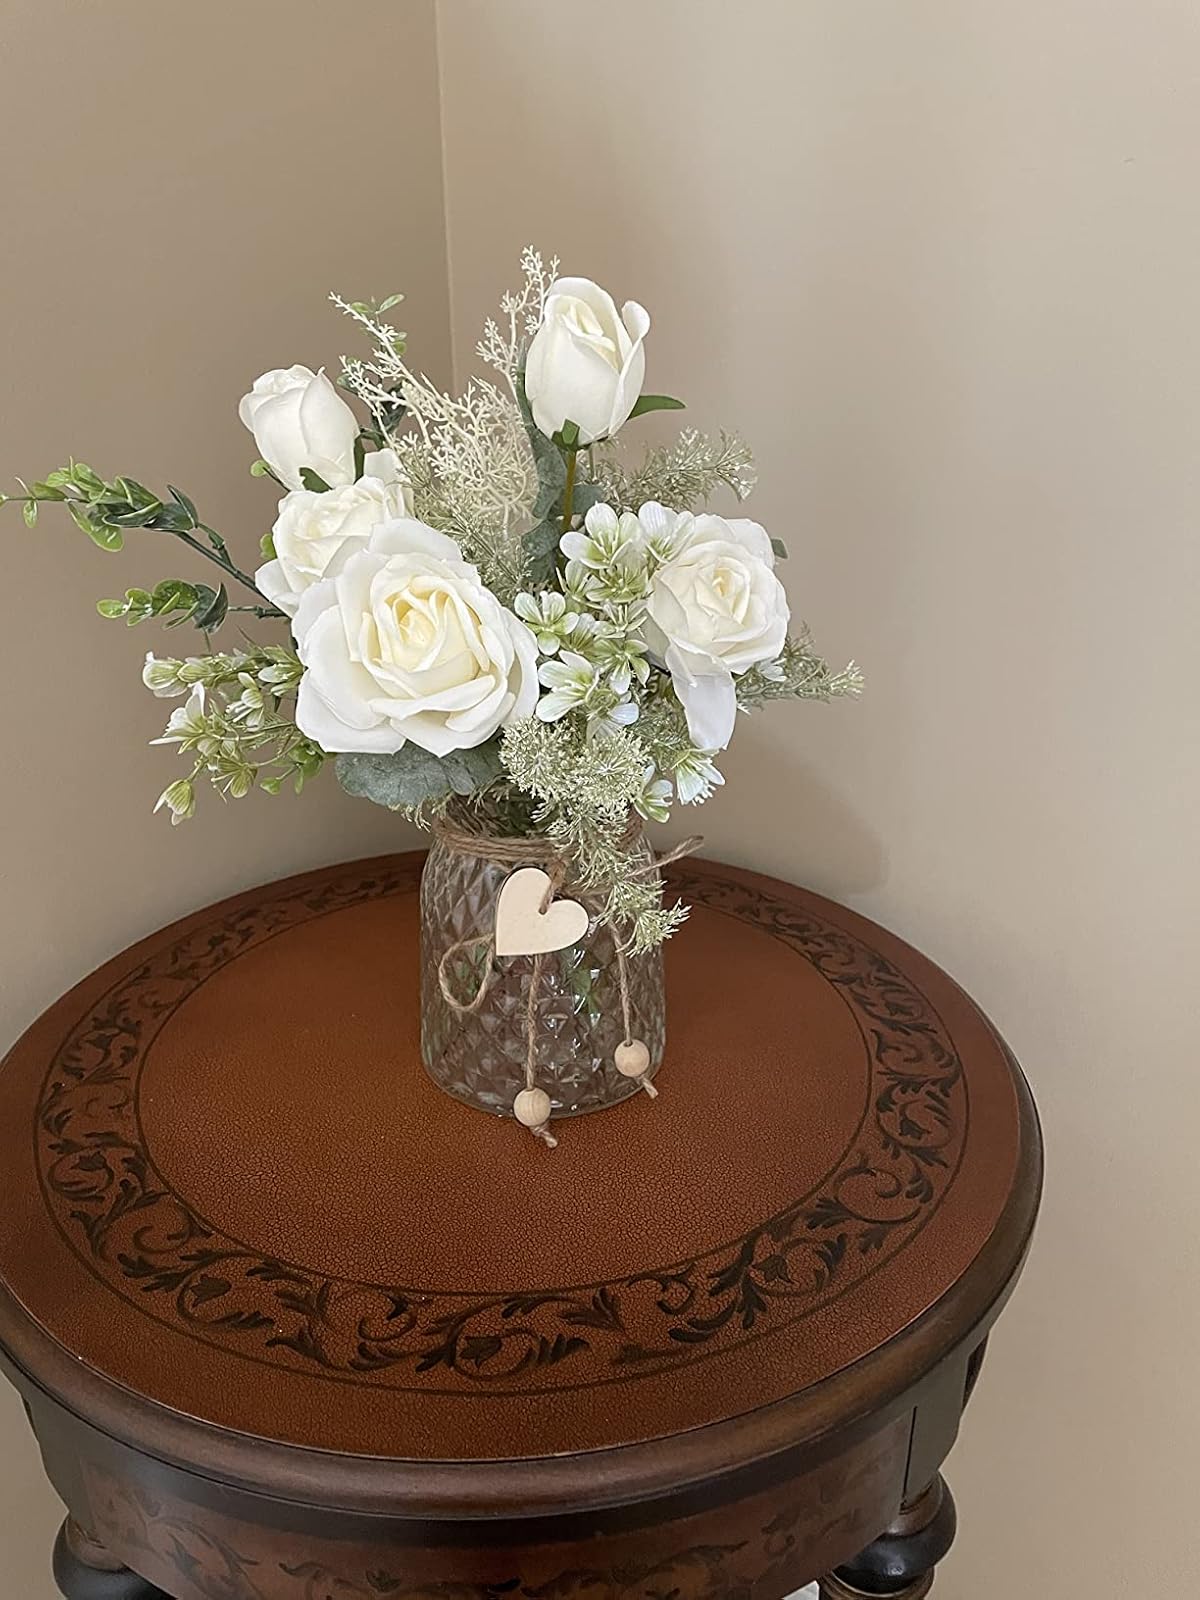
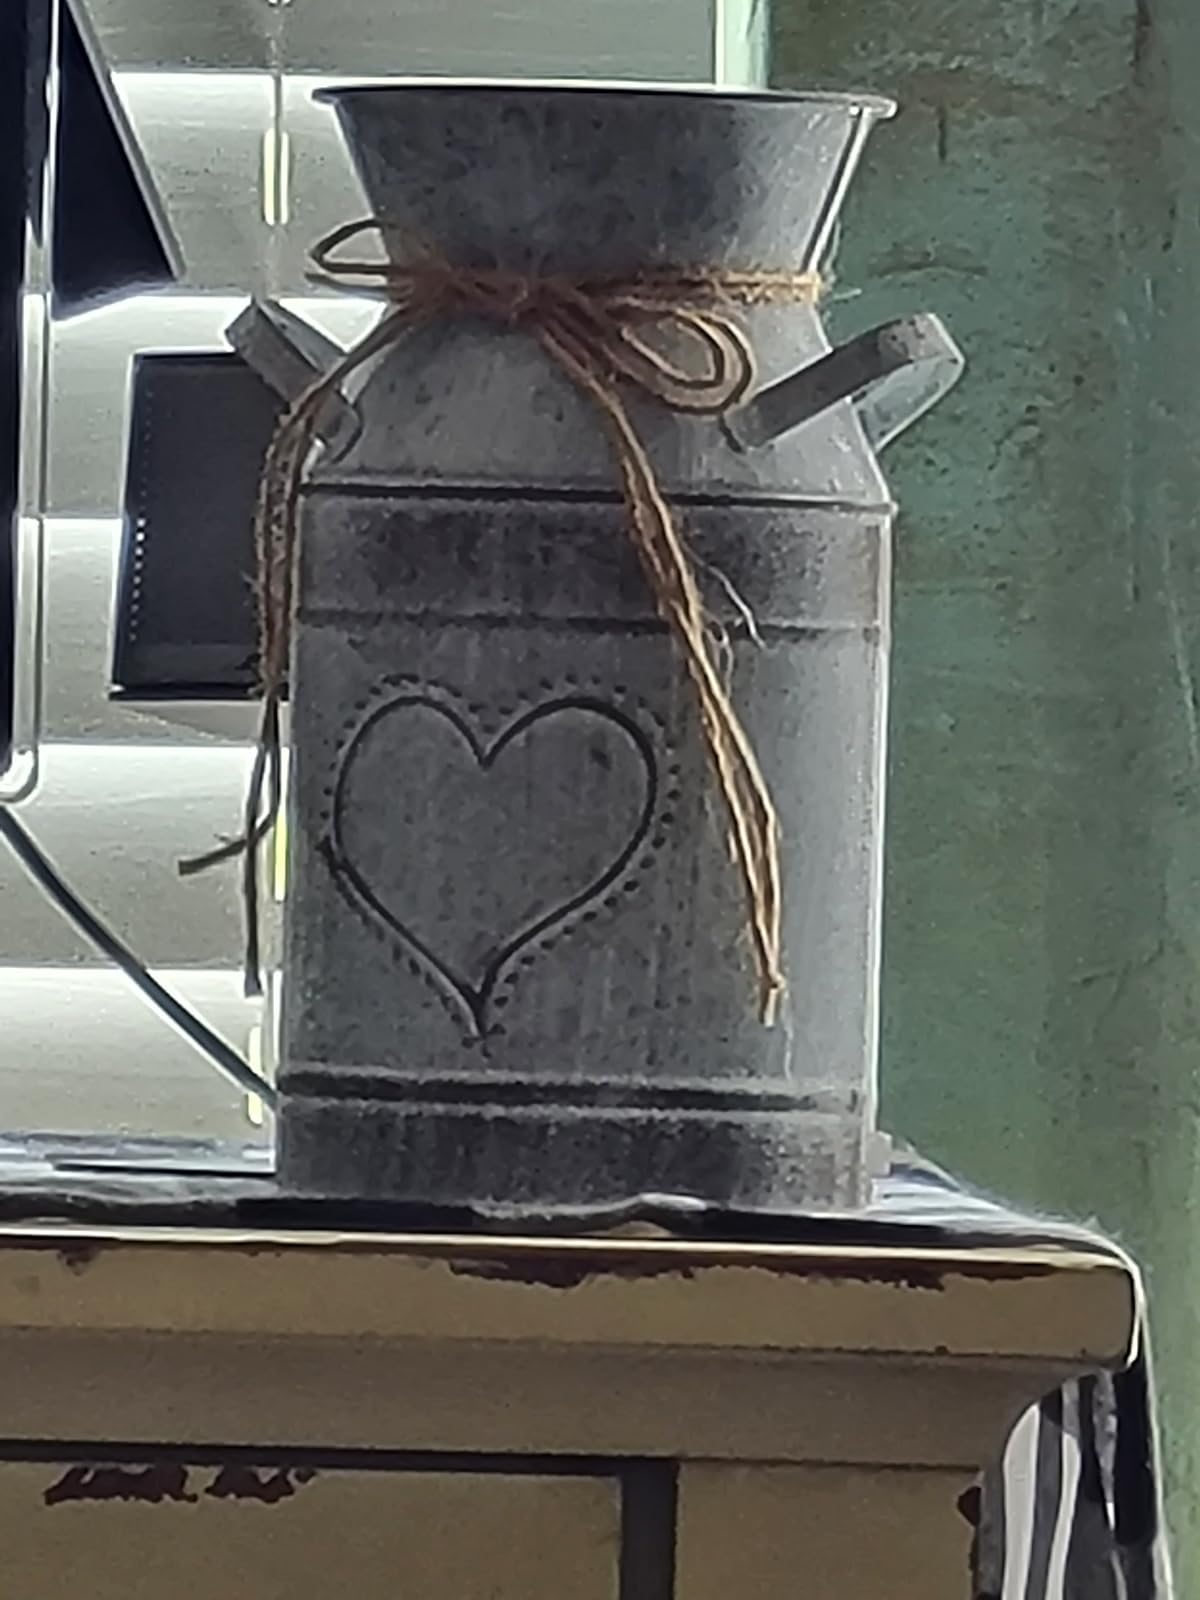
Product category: vase
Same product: no